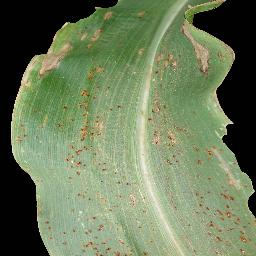
Label: Corn___Common_rust